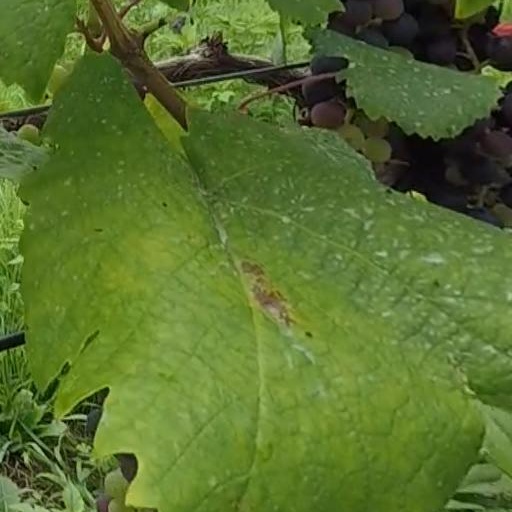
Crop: grape